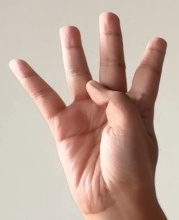
ASL sign: 4